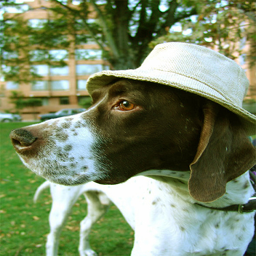
A small brown and white dog wearing a white hat.
Cute long legged dog wearing a tan hat
A dog with a hat standing in the grass.
A dog with a hat on its head standing in the grass.
A dog in a grassy area wearing a hat